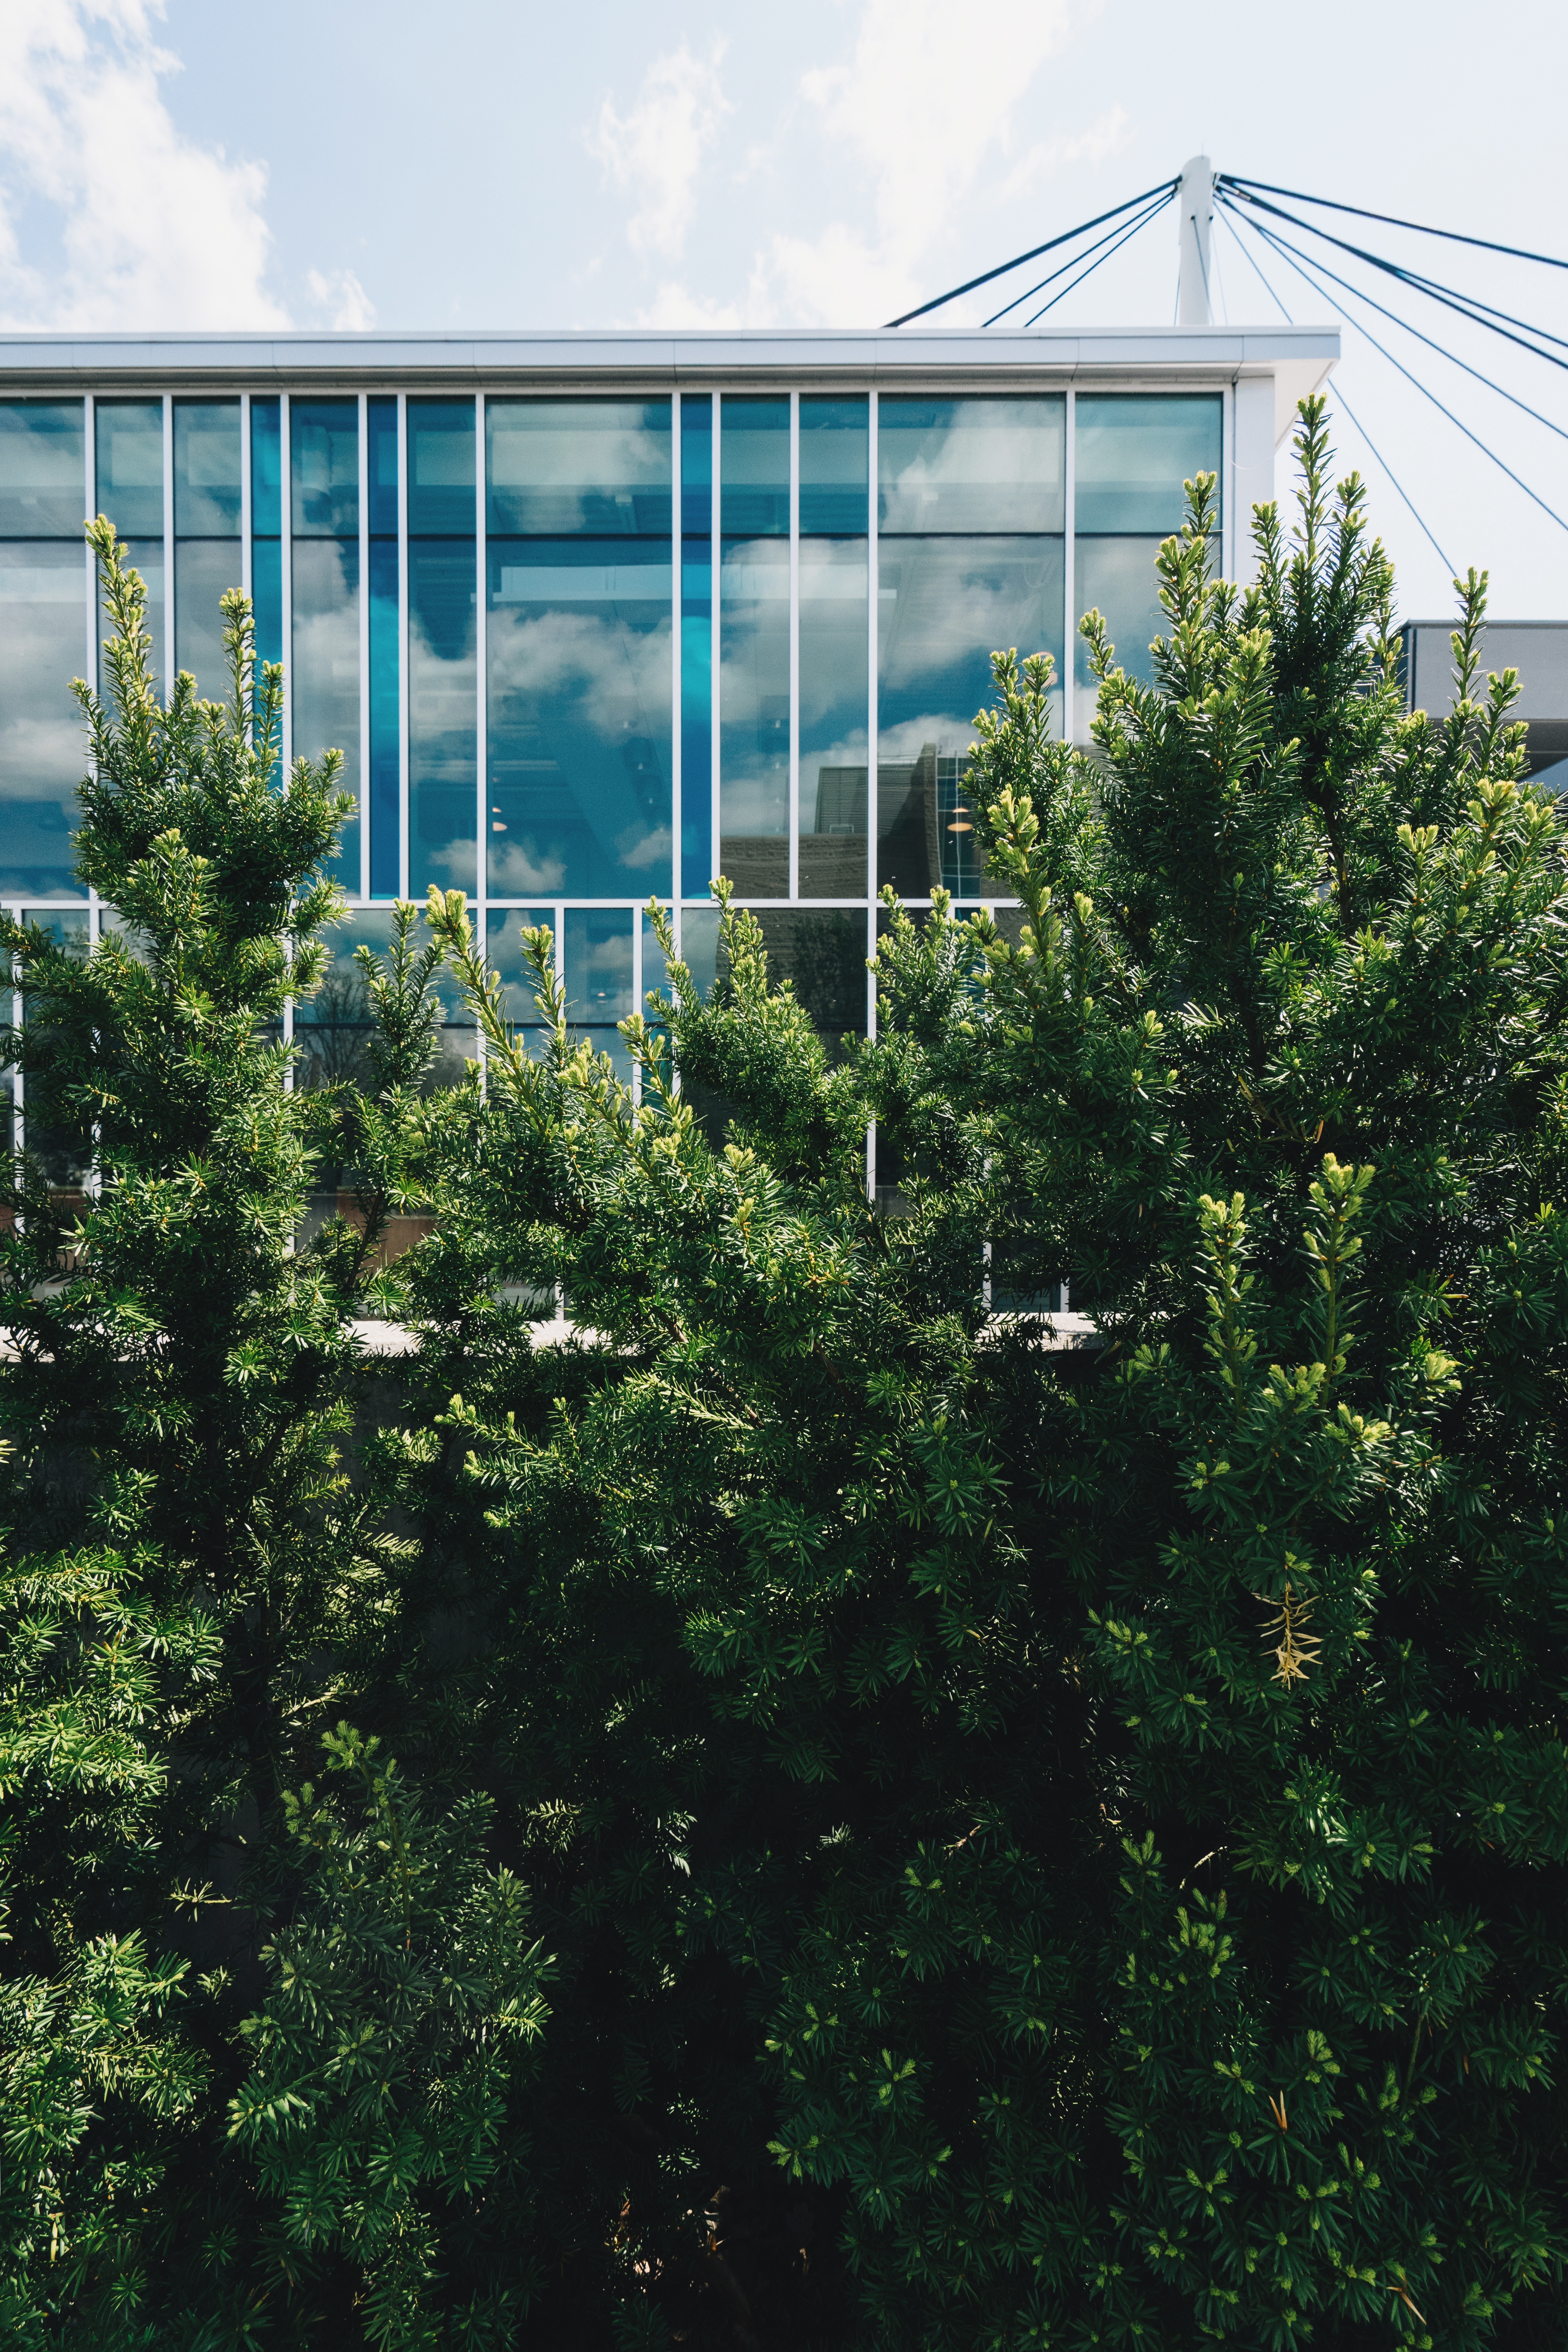
tree, architecture, house, flower, green, facade, botany, garden, shrub, woody plant